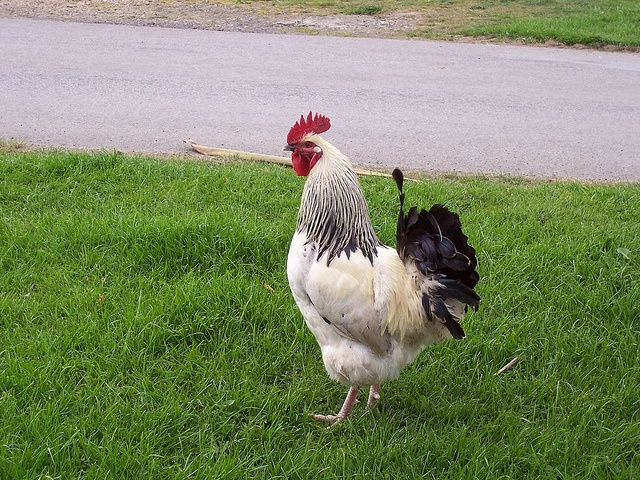
A rooster stands in the grass adjacent to a road.
a close up of a rooster standing on green grass near a path
A rooster standing in the grass next to a road.
a white rooster walking in grass next to a road
A white and black chicken is standing in grass.